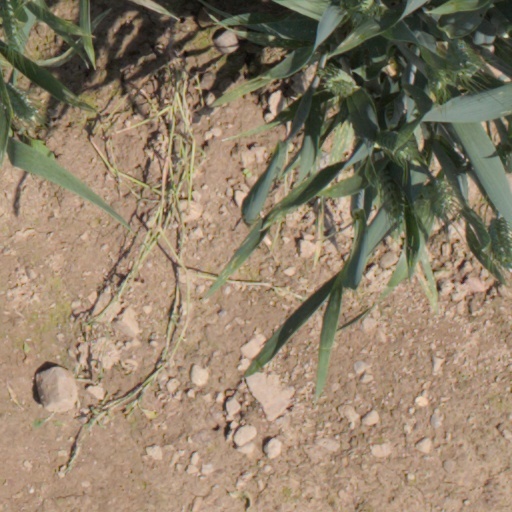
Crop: wheat